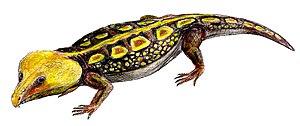
Labidosaurus est un genre éteint de « reptiles » anapsides de la période permienne de l'Amérique du Nord.